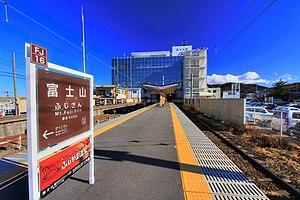
La ligne Fujikyuko est une ligne ferroviaire exploitée par la compagnie Fujikyu dans la préfecture de Yamanashi au Japon. Elle relie la gare d'Ōtsuki à Ōtsuki à la gare de Kawaguchiko à Fujikawaguchiko.